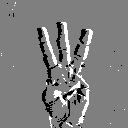
ASL letter: w